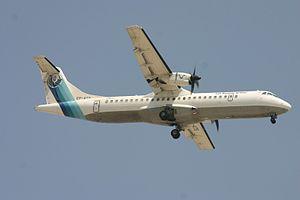
Le 18 février 2018, le vol Iran Aseman Airlines 3704, assuré par un ATR 72 en service depuis 1993, en provenance de l'aéroport de Téhéran-Mehrabad de Téhéran et à destination de l'aéroport régional de Yassoudj, s'est écrasé près de la ville de Semirom, dans la province d'Ispahan, une partie montagneuse au centre du pays.